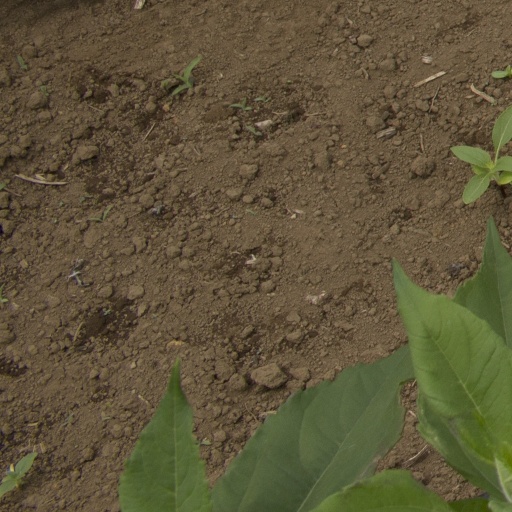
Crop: Jerusalem artichoke